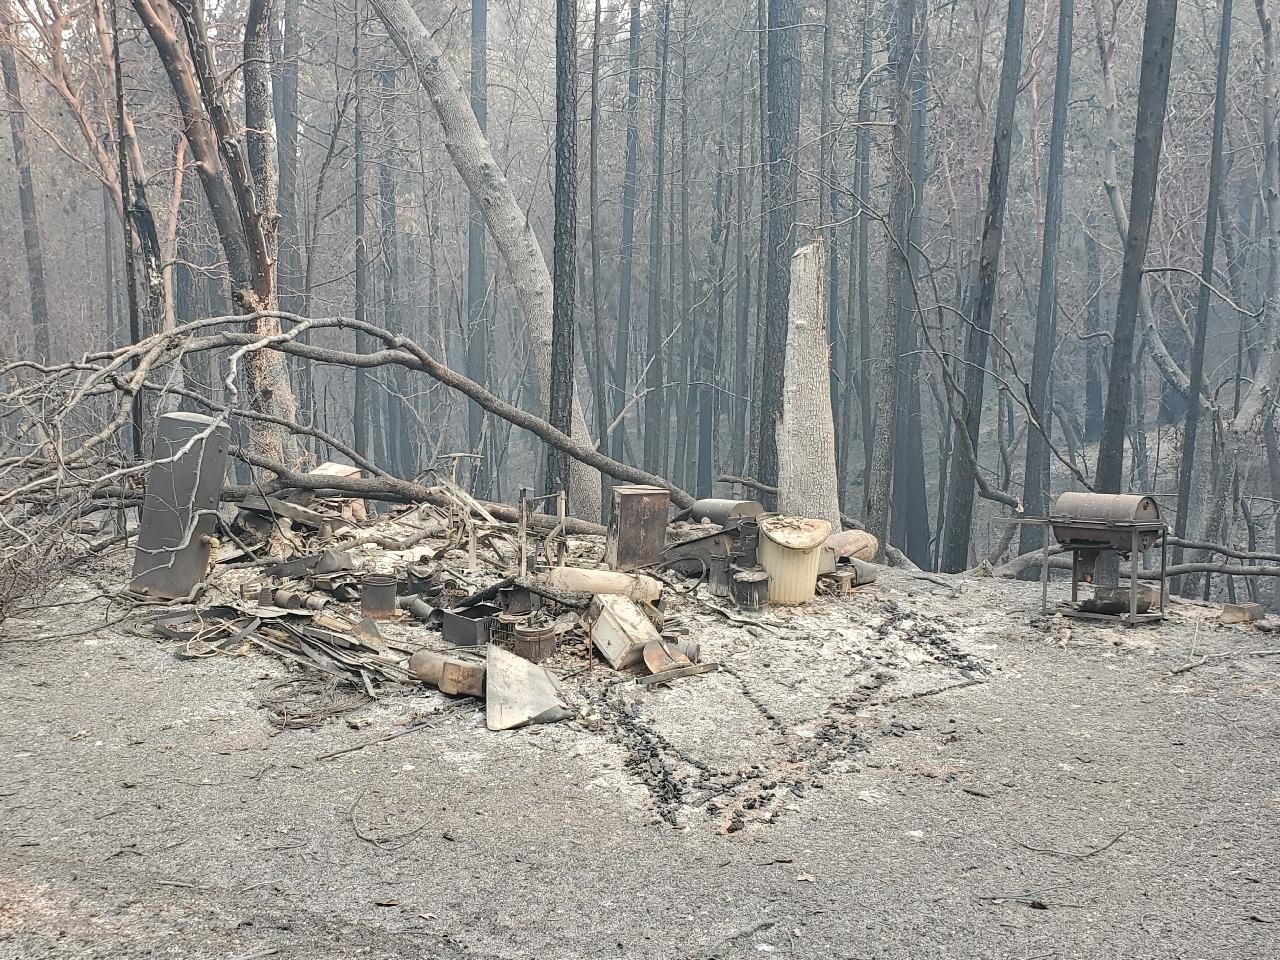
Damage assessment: destroyed